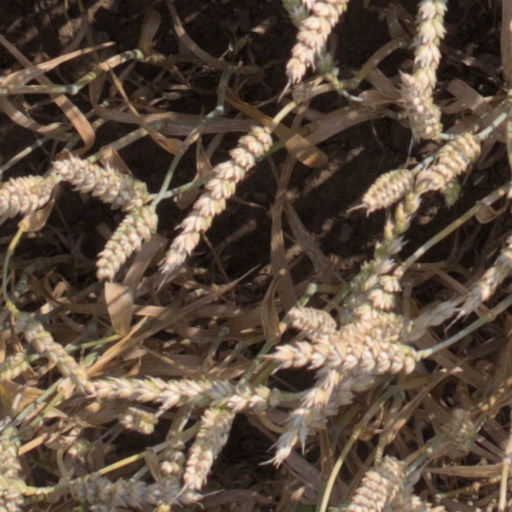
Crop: wheat